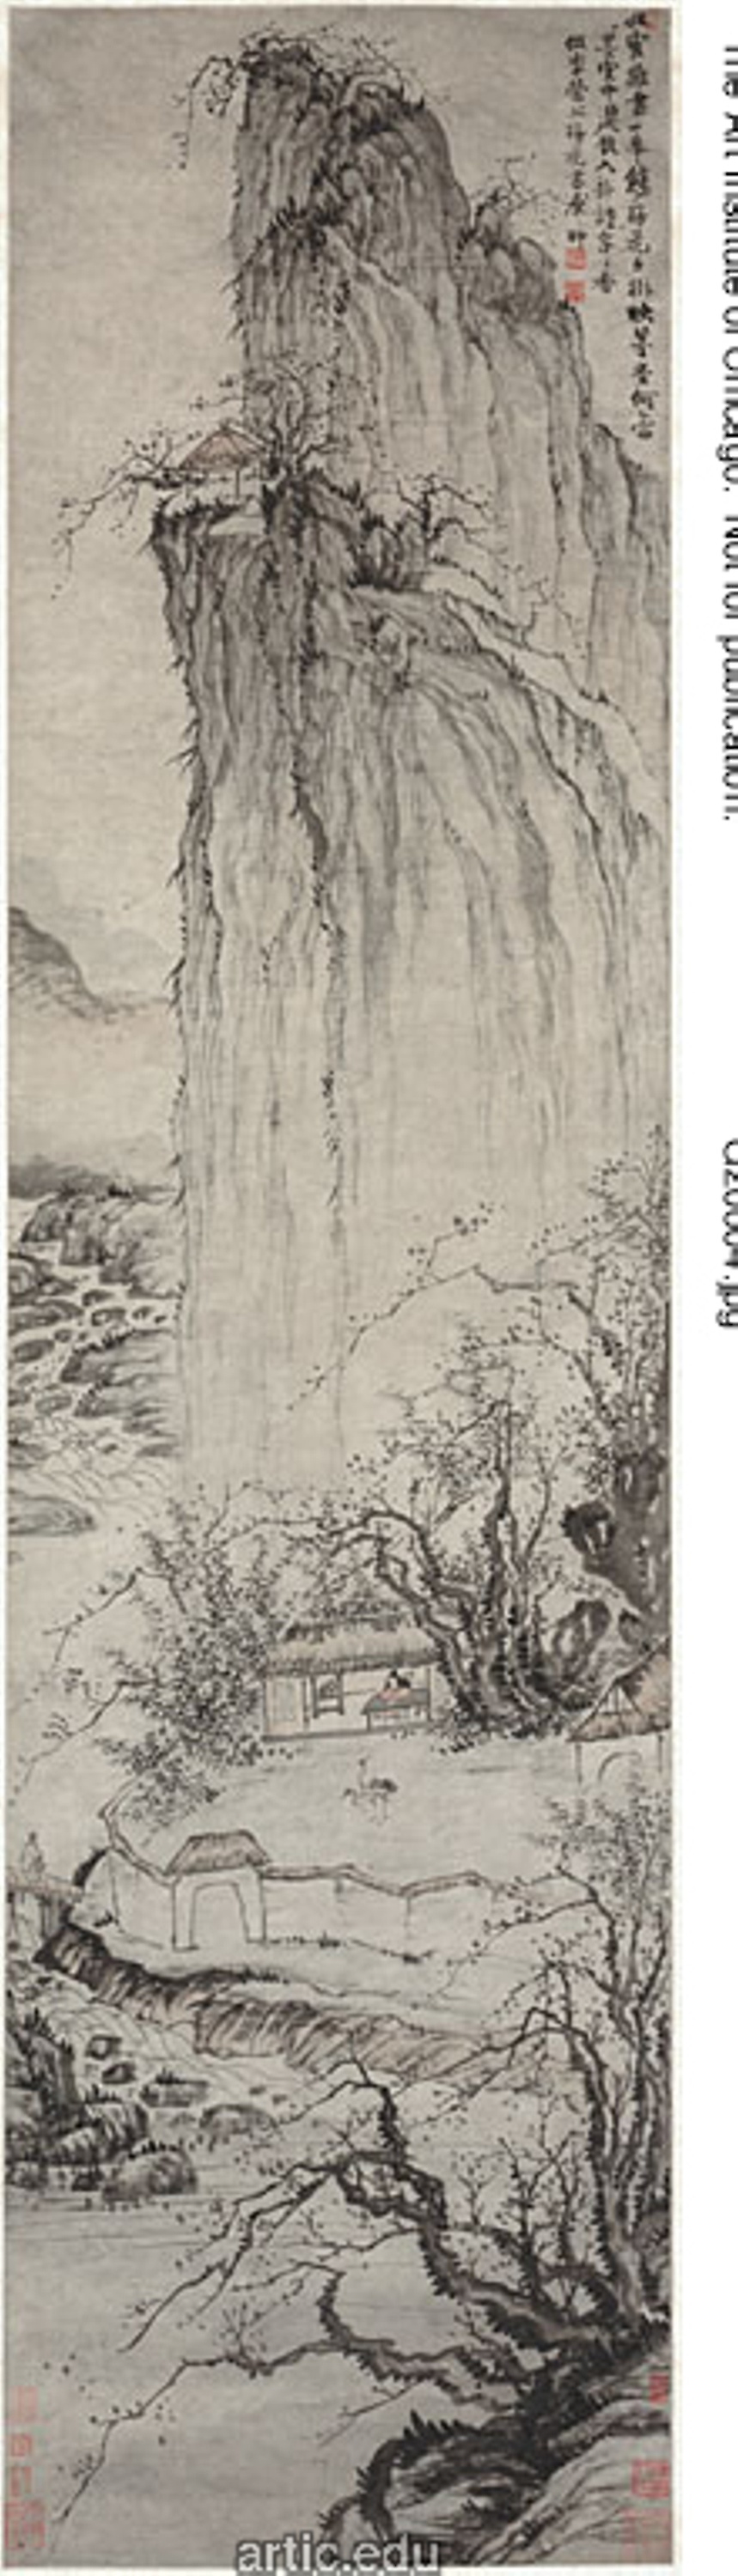
tree, drawing, woody plant, illustration, plant, sketch, trunk, wood, artwork, art, black and white, rock, painting